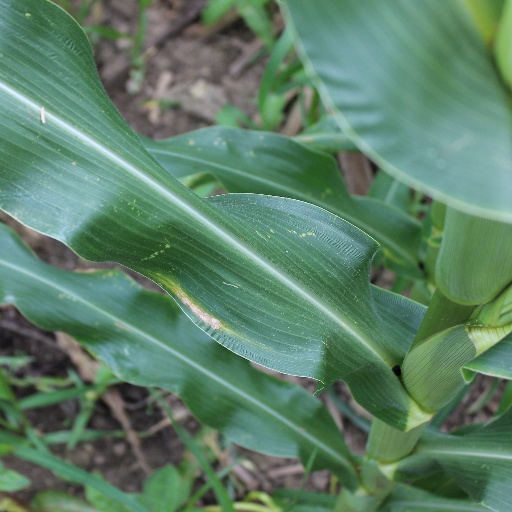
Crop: maize; corn